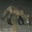
Label: fox